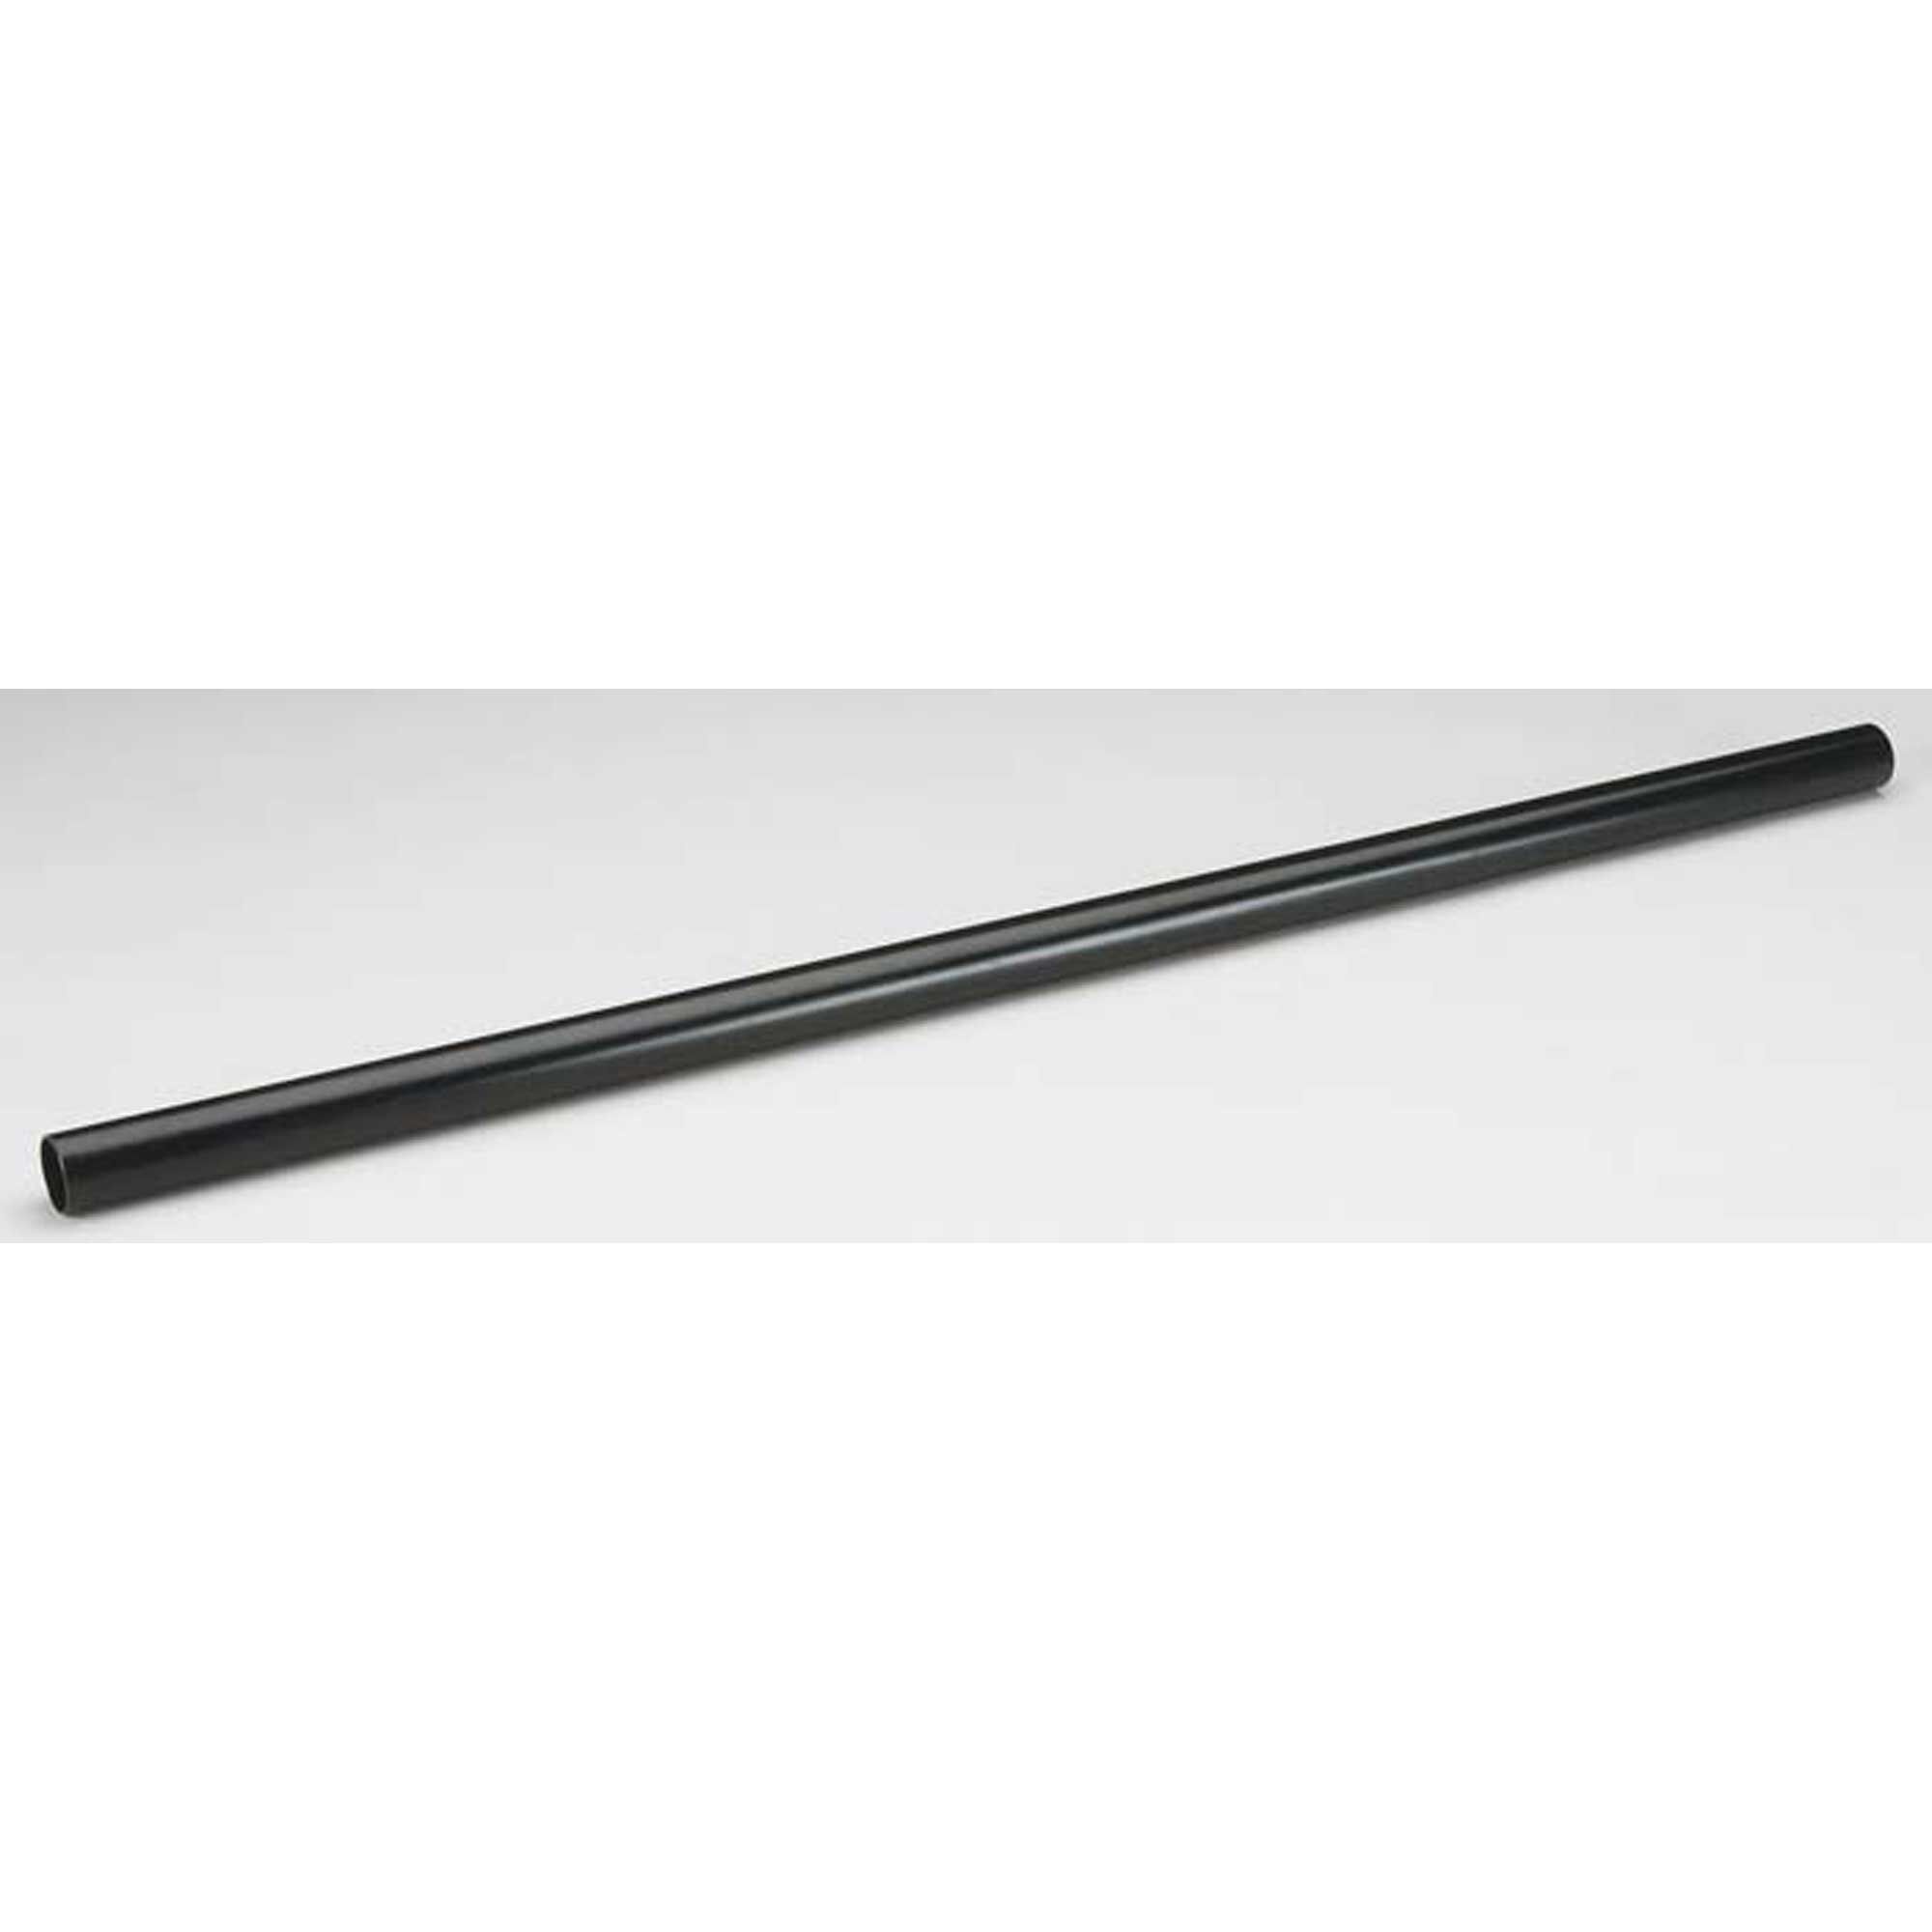
Wing Tube Revolver .61 ARF
th { text-align: left; }
Brand: GREAT PLANES
Category: Toys & Games > Toys > Flying Toys > Model Aircrafts